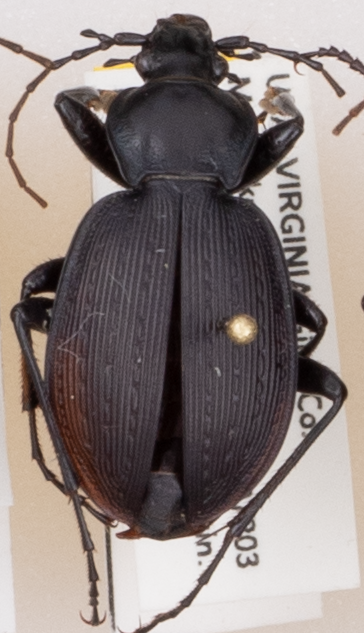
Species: Carabus goryi
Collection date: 2018-06-05
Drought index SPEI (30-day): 0.552
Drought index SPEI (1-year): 0.47
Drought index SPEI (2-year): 0.63